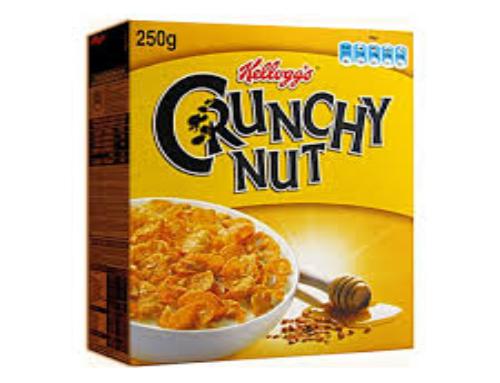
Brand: Crunchy Nut
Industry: Food